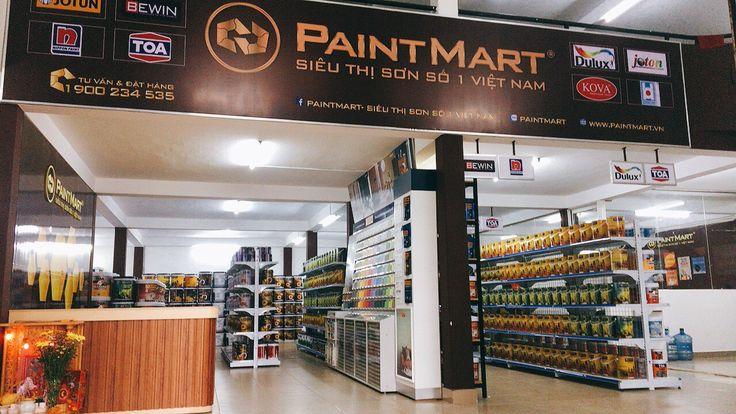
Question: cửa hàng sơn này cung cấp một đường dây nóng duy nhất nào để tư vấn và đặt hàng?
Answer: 1900234535